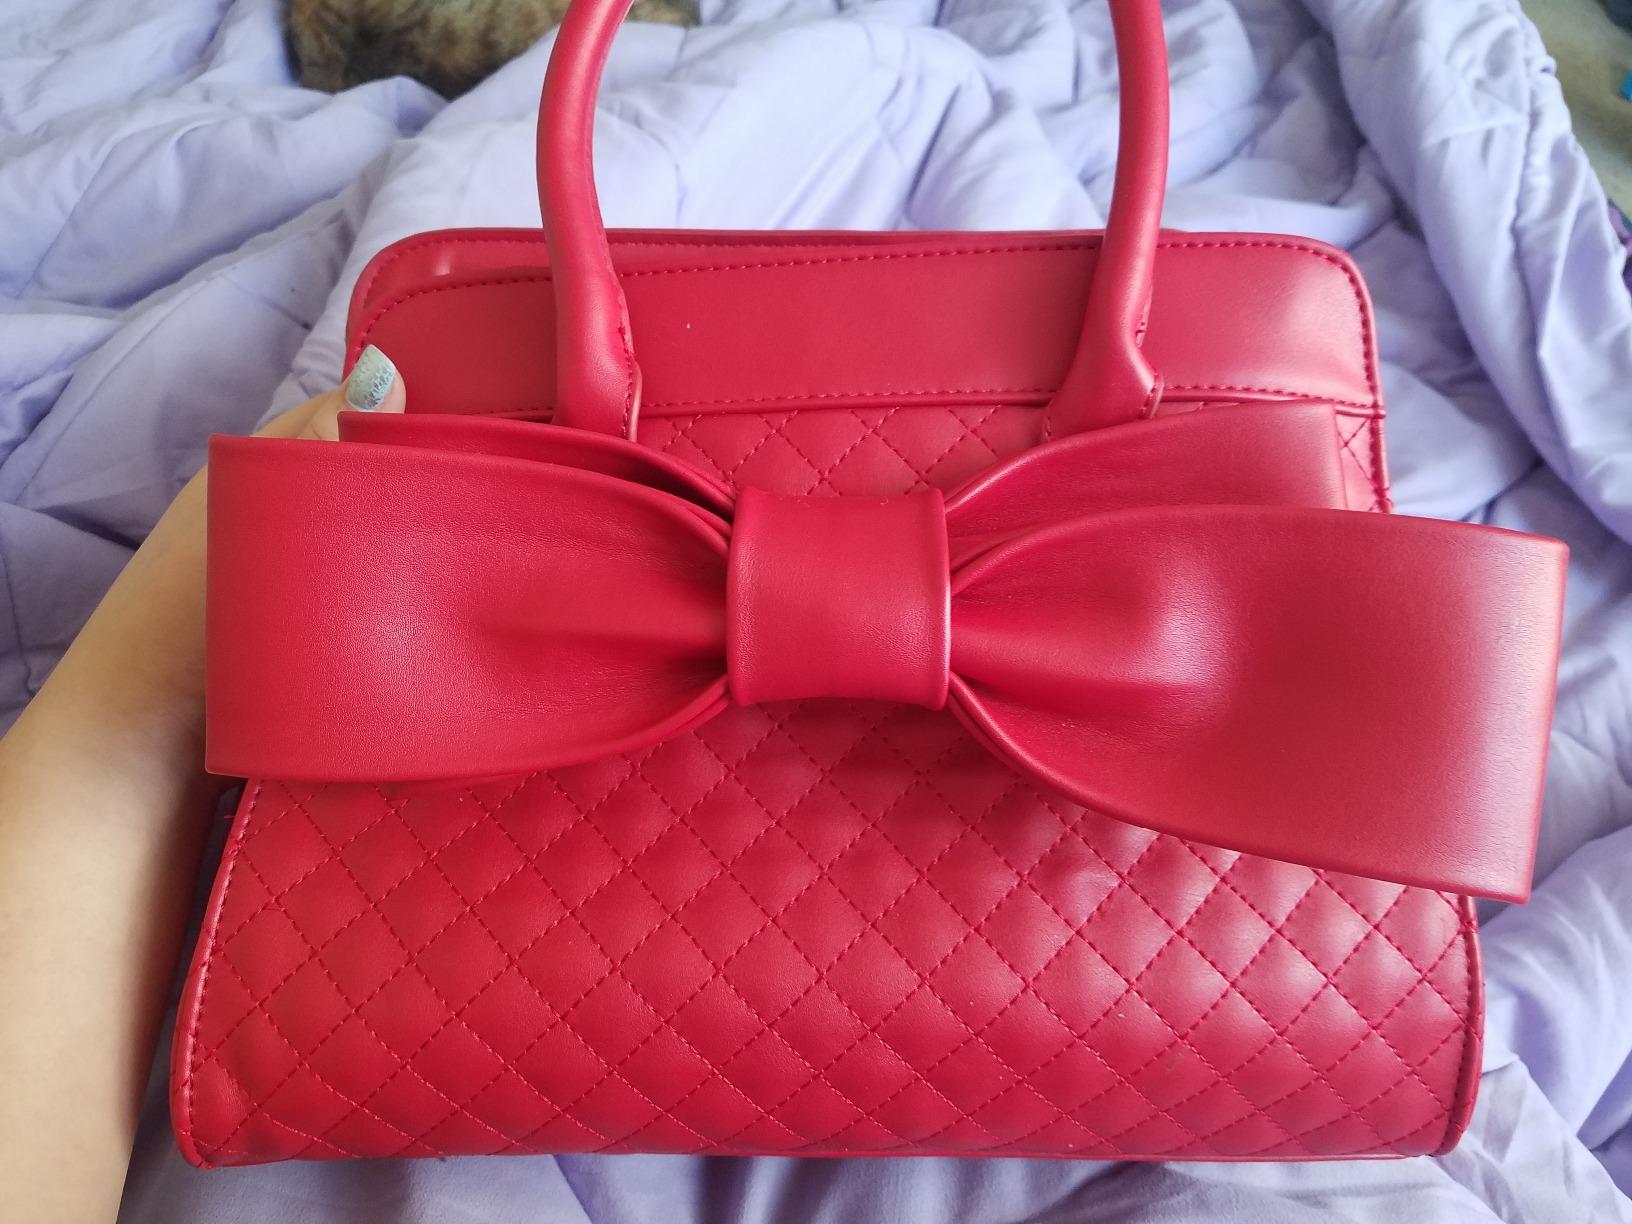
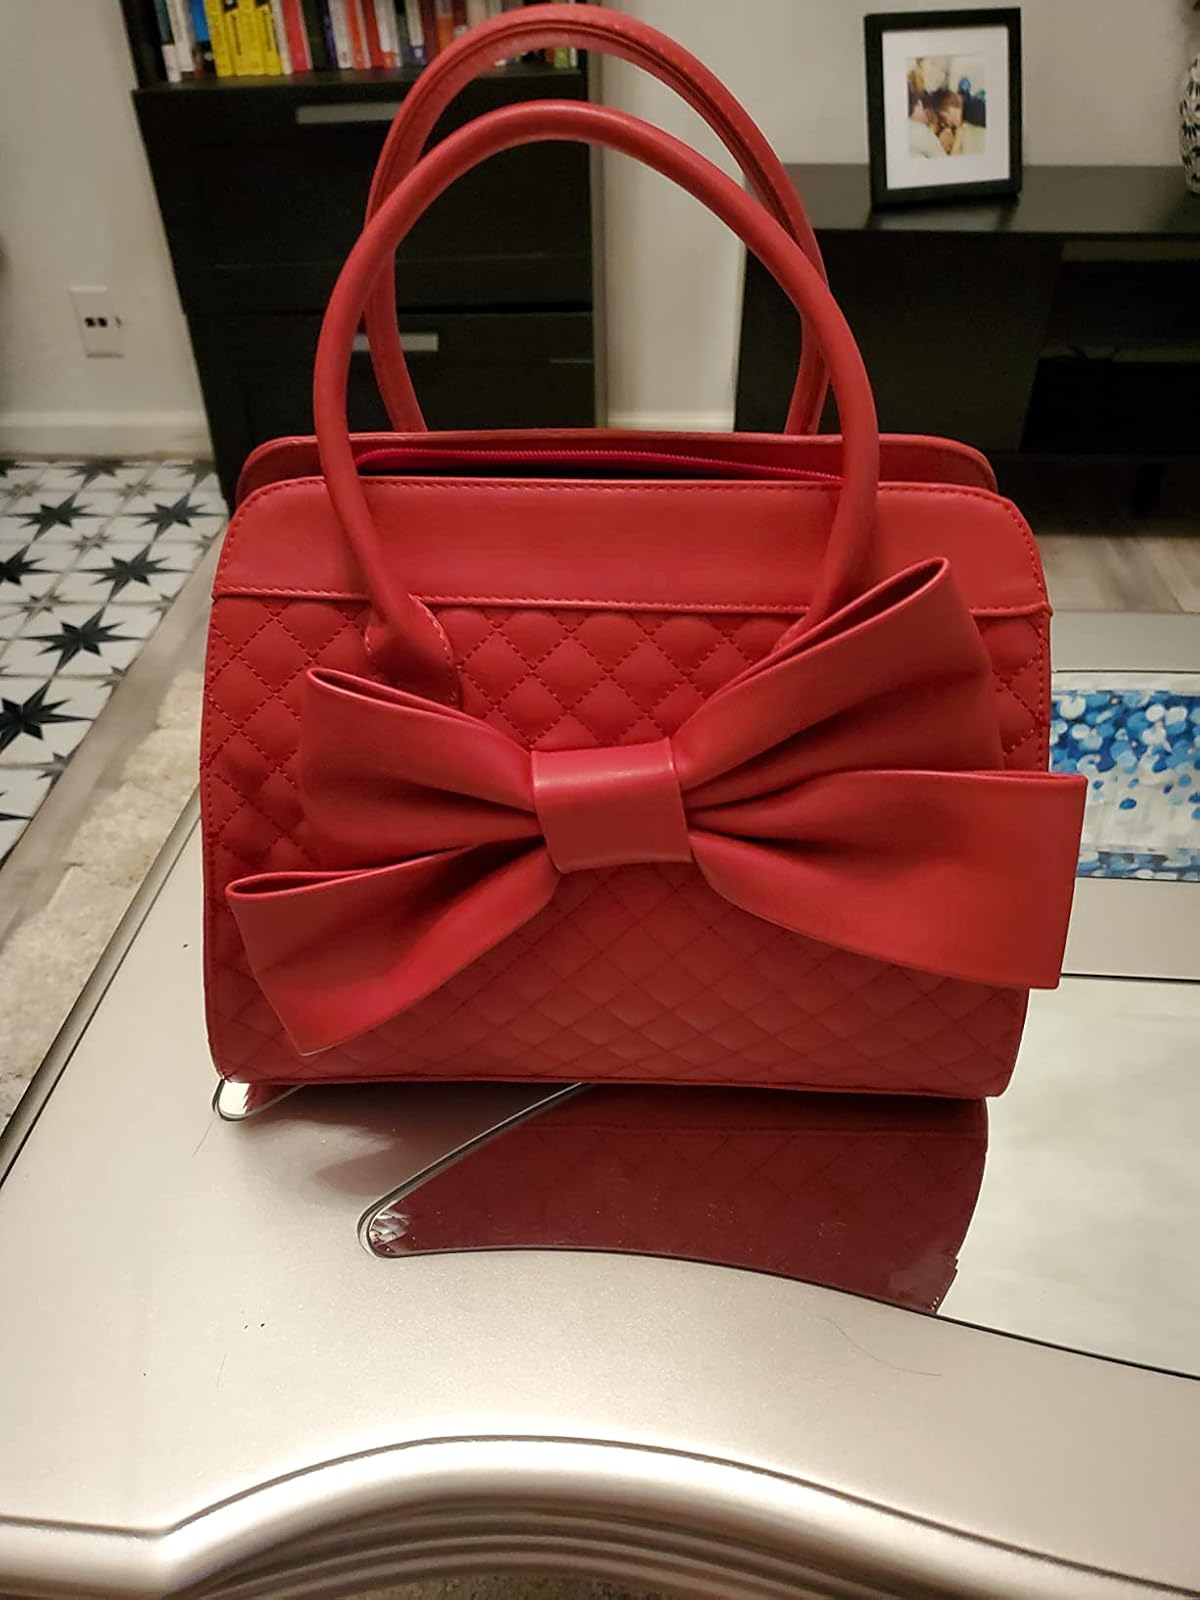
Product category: accessories_handbag
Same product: yes